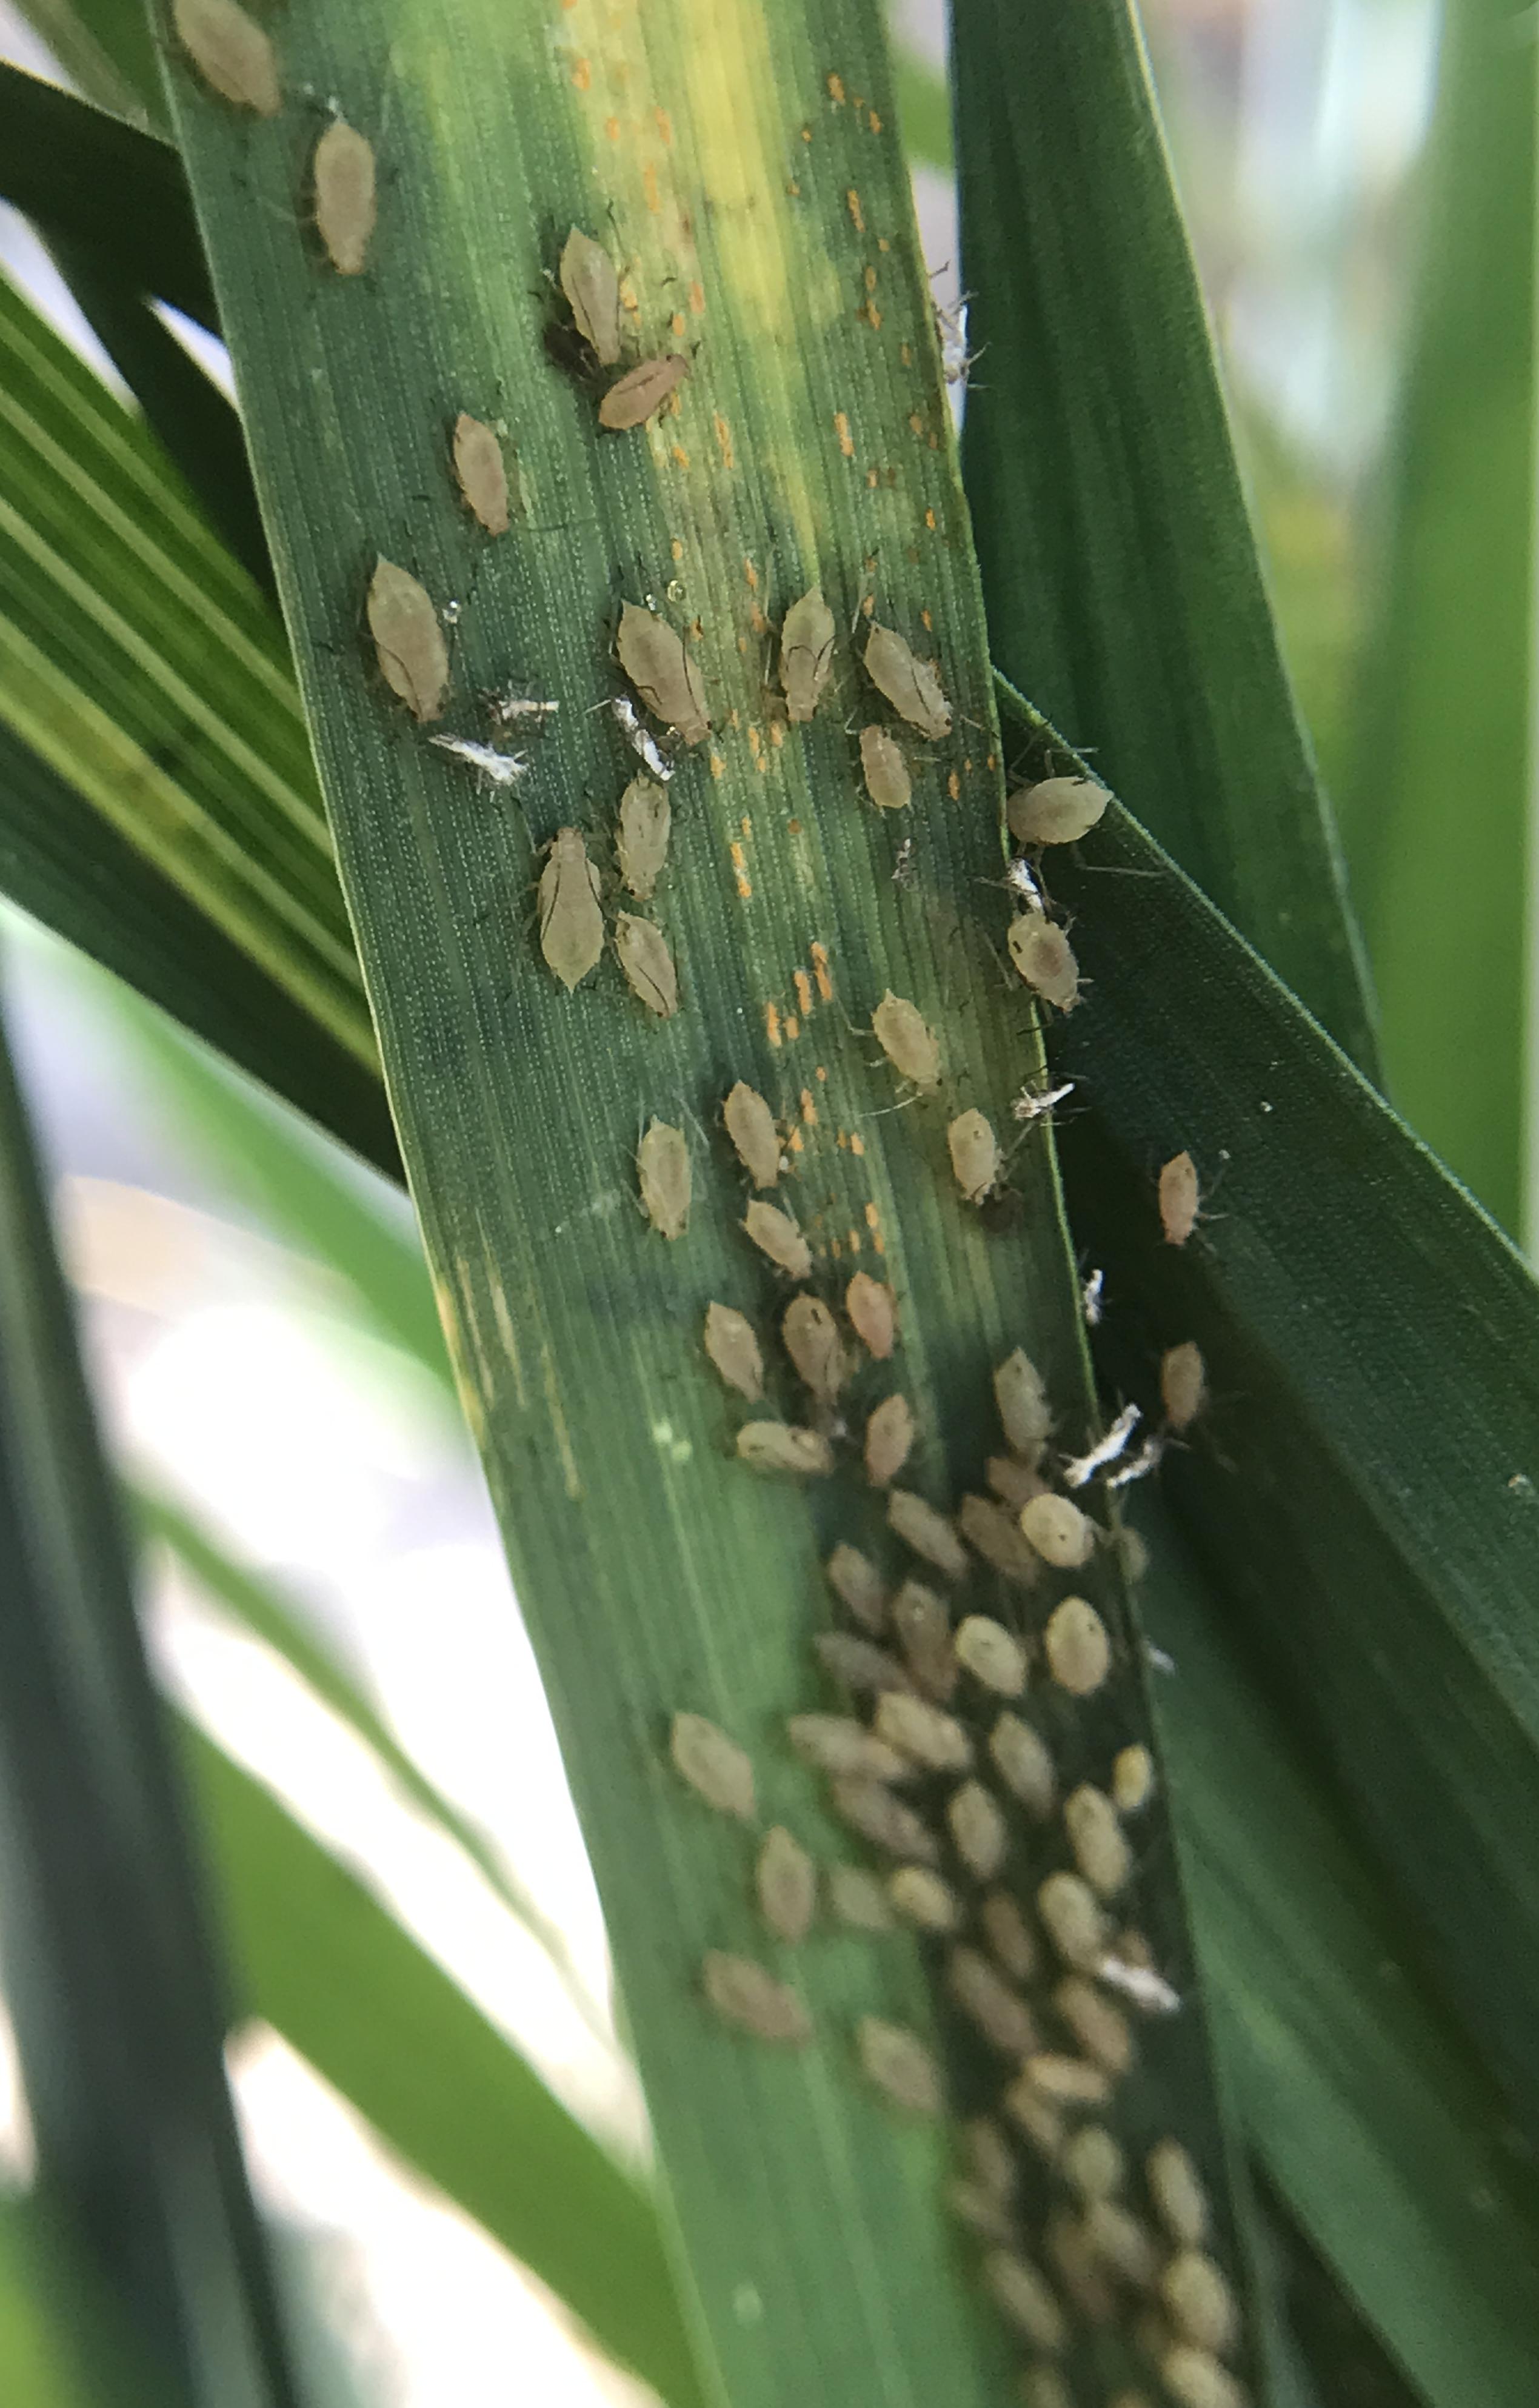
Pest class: english_grain_aphid